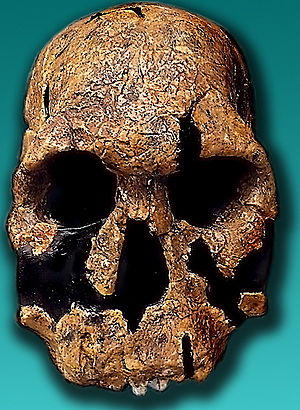
Homo-slægten
Billede af Homo rudolfensis